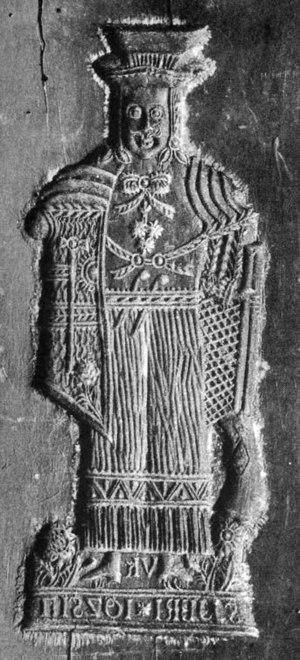
Représentation du brigand hongrois Jóska Sobri sur un moule à pain d'épices (à Pápa, années 1840)
Jóska Sobri, de son nom d'origine József Pap, né en 1810 à Erdőd major près de Bögöte et mort le 17 février 1837 à Lápafő, est l'un des plus célèbres hors-la-loi et bandits de grand chemin hongrois, actif en Transdanubie.